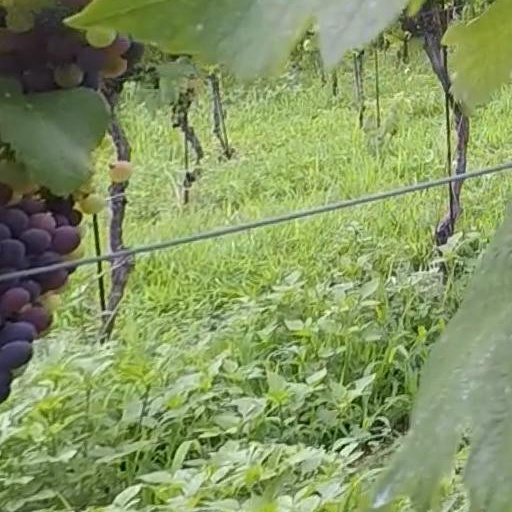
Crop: grape